Egypt-Japan University of Science and Technology

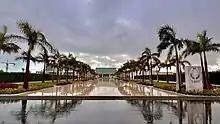
University entrance

The Egyptian-Japanese University was established to achieve several objectives, the most important of which are: